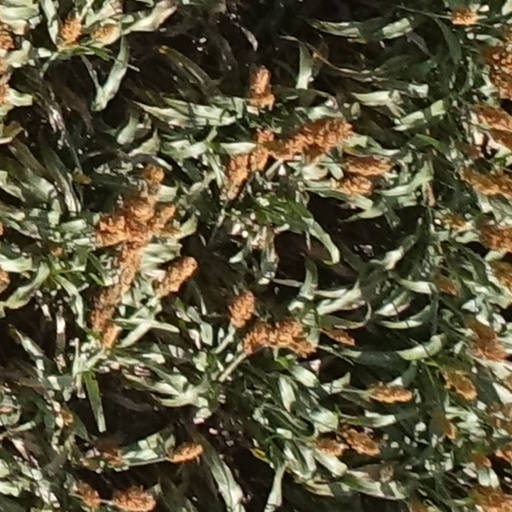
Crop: sorghum